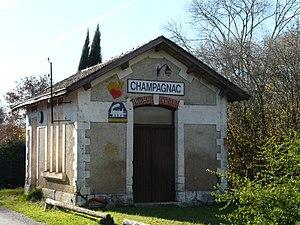
L'ancienne gare du tramway de Périgueux à Saint-Pardoux-la-Rivière, Champagnac-de-Belair, Dordogne, France.
La Société des chemins de fer du Périgord exploitait un réseau de chemins de fer secondaires à voie métrique, dans le département de la Dordogne. La société appartenait au groupe Empain. Elle construit un réseau autour de Périgueux. En 1911, ce réseau est complété par les lignes des Tramways de la Dordogne.